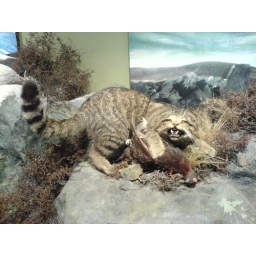
A freaky cat in a 'local animal life' exhibition, Balmoral Castle